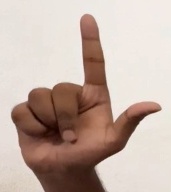
ASL sign: L